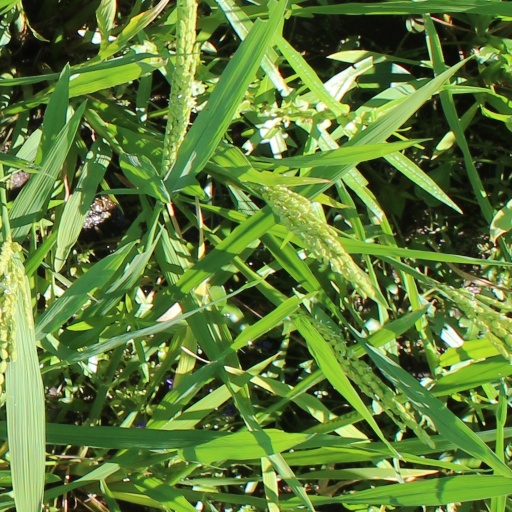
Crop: rice